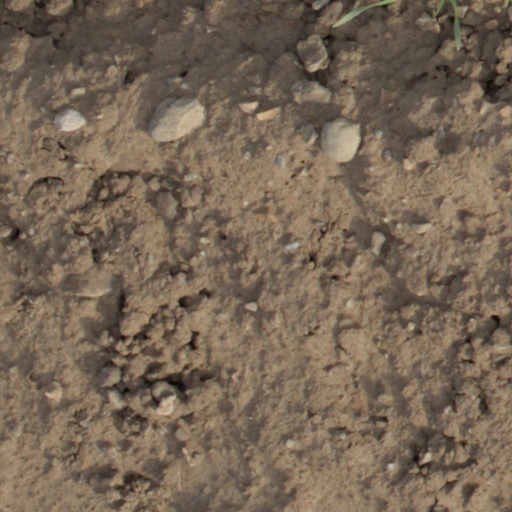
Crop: wheat